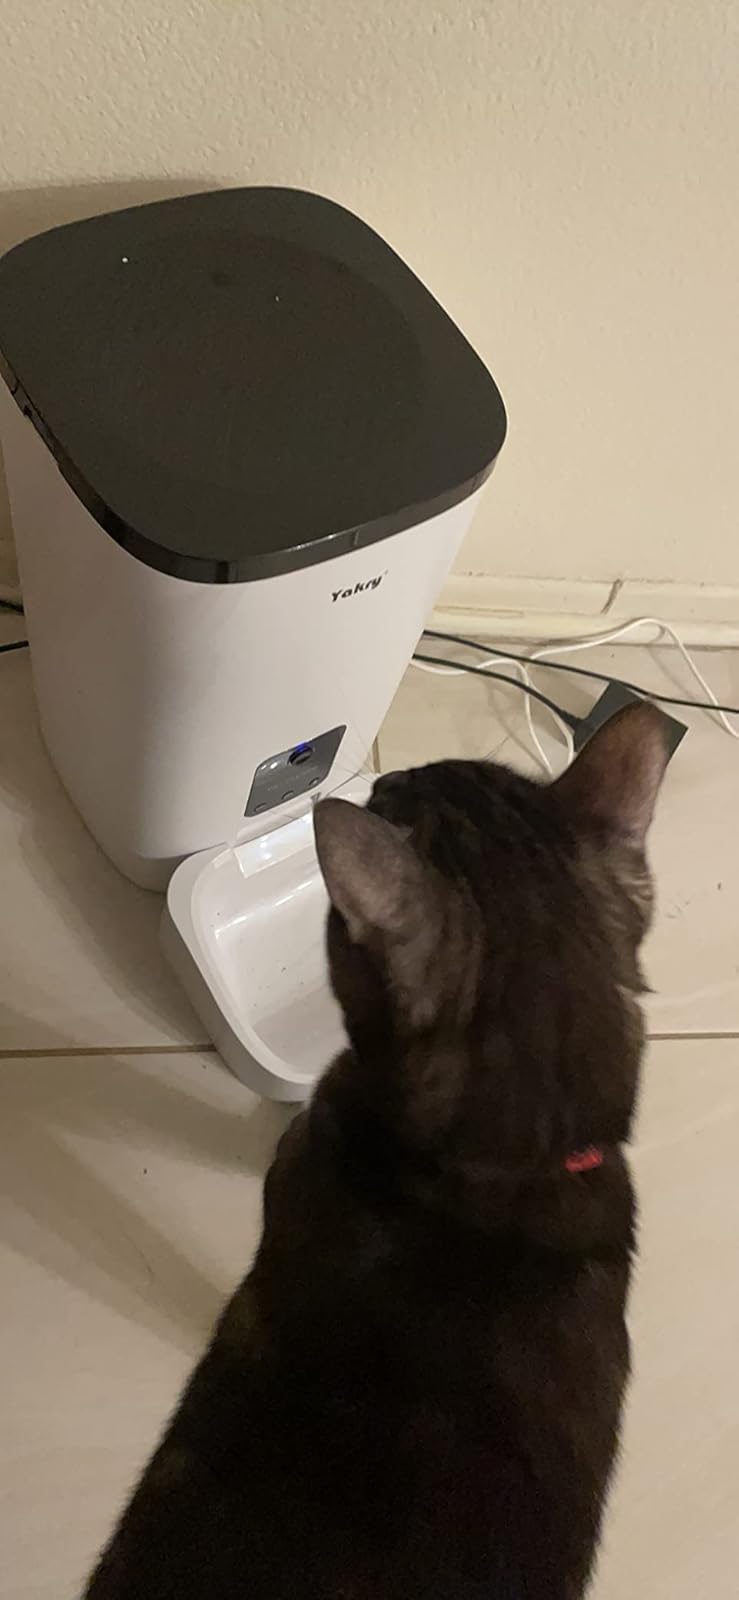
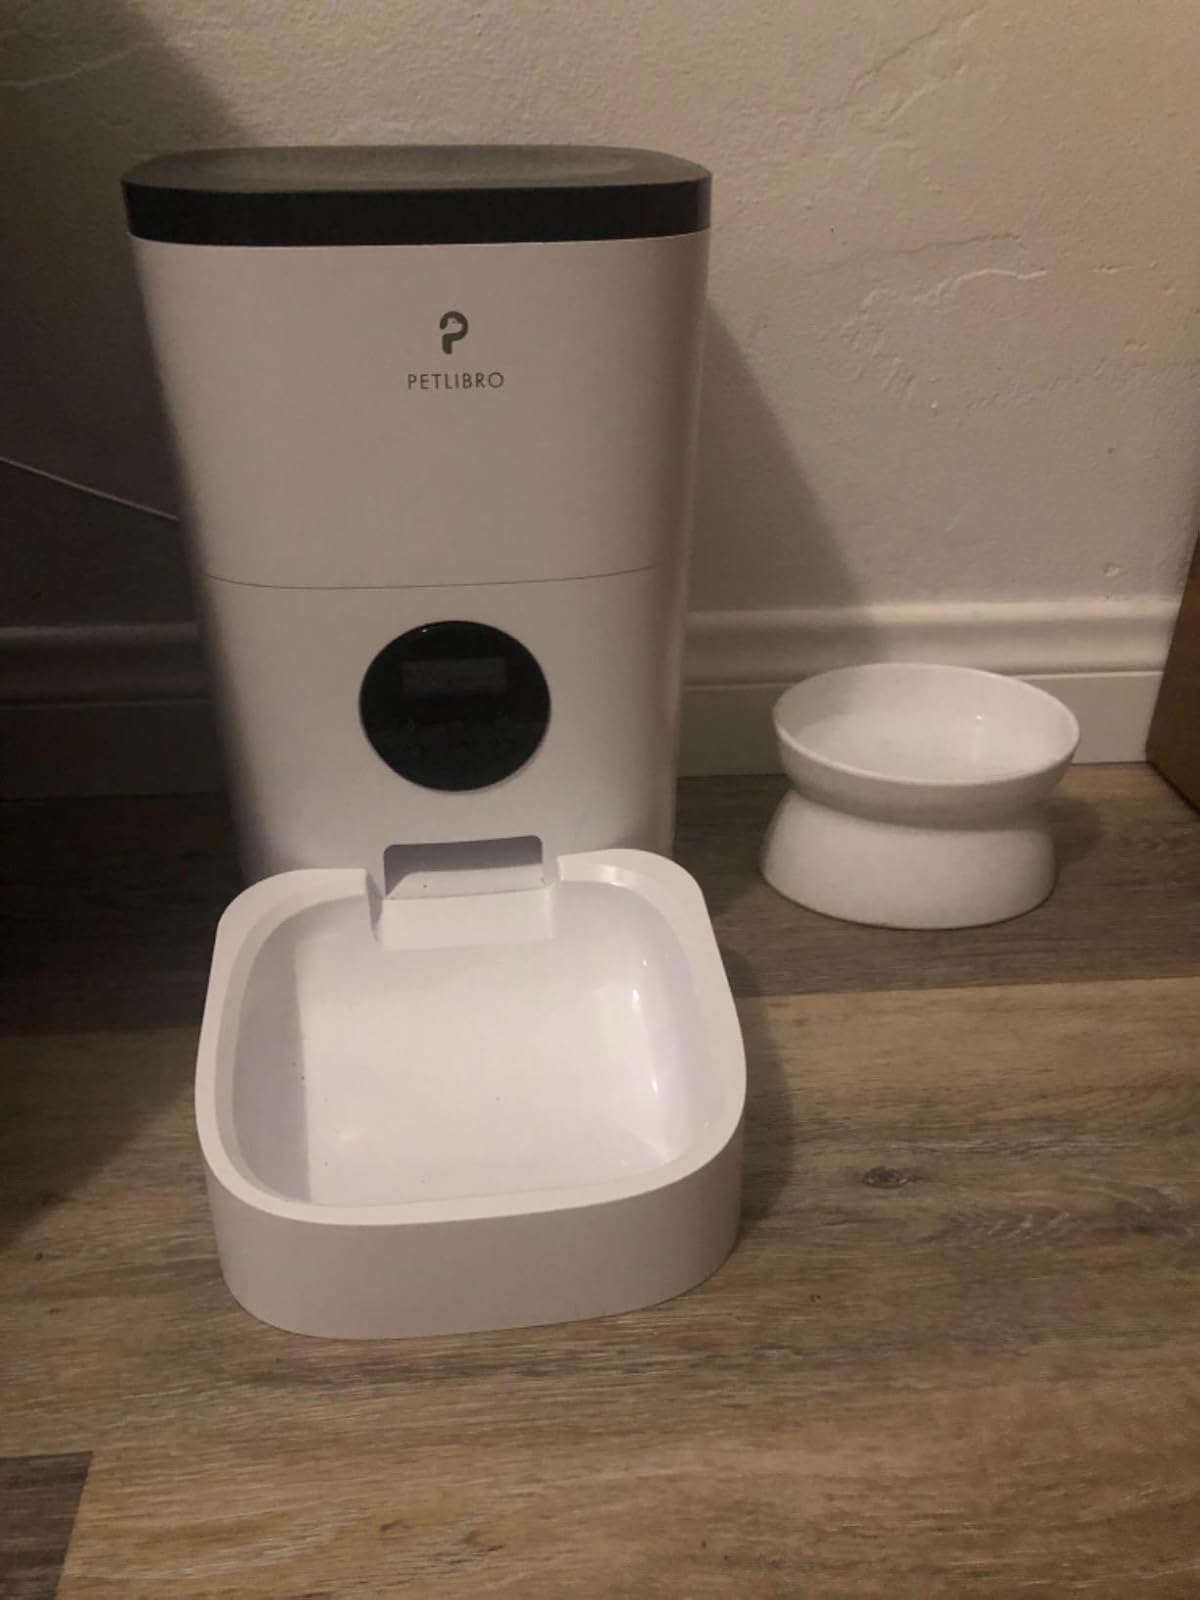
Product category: items_feeder
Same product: no